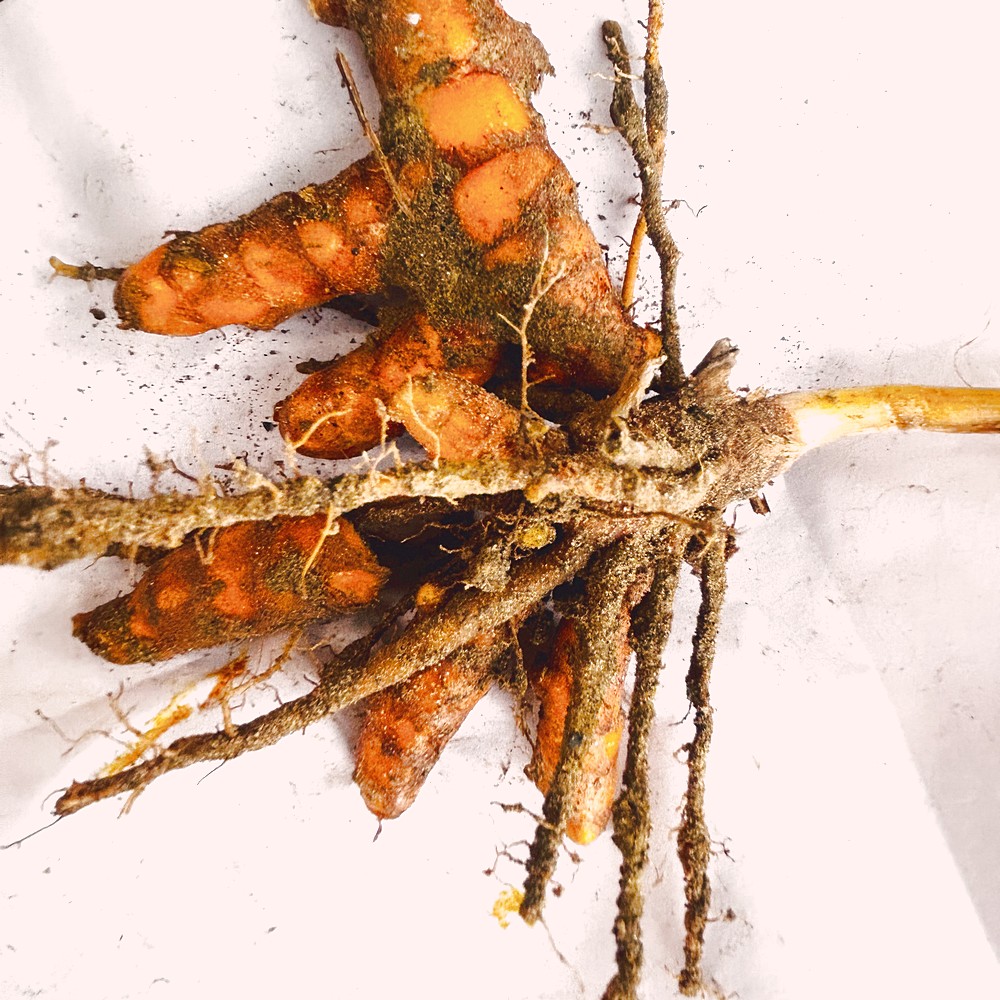
Label: Rhizome Healthy Root